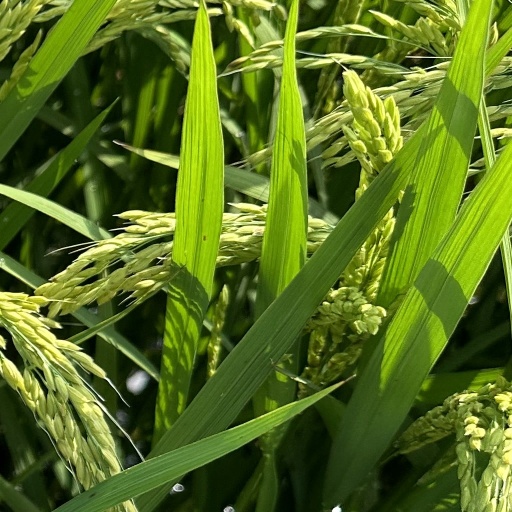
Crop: rice